Hispano-Moresque ware

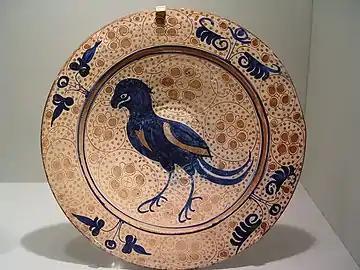
Manises dish, 1430–1450, Diameter: 14 in. (35.56 cm)

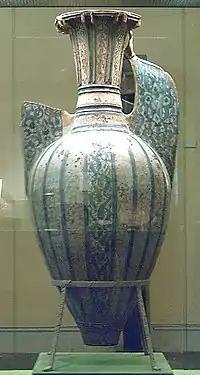
One of a number of large vases made for the Alhambra in Granada, 134 cm high

Hispano-Moresque ware is a style of initially Islamic pottery created in Al-Andalus (Muslim Iberia), which continued to be produced under Christian rule in styles blending Islamic and European elements. It was the most elaborate and luxurious pottery being produced in Europe until the Italian maiolica industry developed sophisticated styles in the 15th century, and was exported over most of Europe. The industry's most successful period was the 14th and 15th centuries.